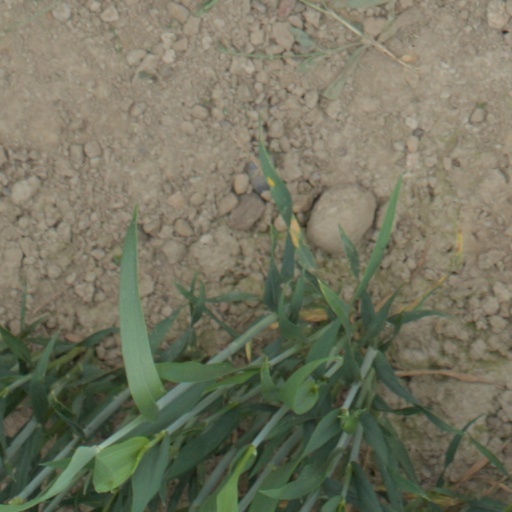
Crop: wheat